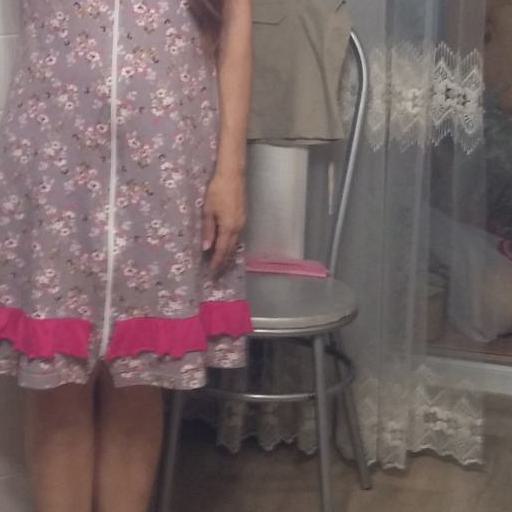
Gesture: no_gesture